Richmond and Chesapeake Bay Railway Car Barn

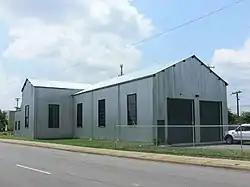
Richmond and Chesapeake Bay Railway Car Barn, July 2011

Richmond and Chesapeake Bay Railway Car Barn is a historic interurban car barn located in Richmond, Virginia. It was built by the Richmond and Chesapeake Bay Railway in 1907. It is a one-story, gable-roofed, T-plan building with a steel frame clad with corrugated steel panels. A one-story transformer station was added to the east side of the building in the 1920s.